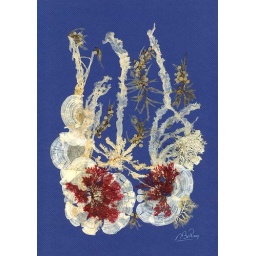
Ocean flowers in blue